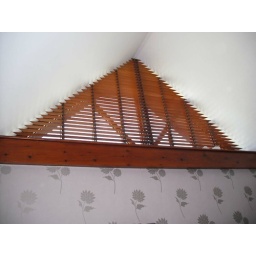
Wood Rack Arm System to Apex window in bedroom - Bedford